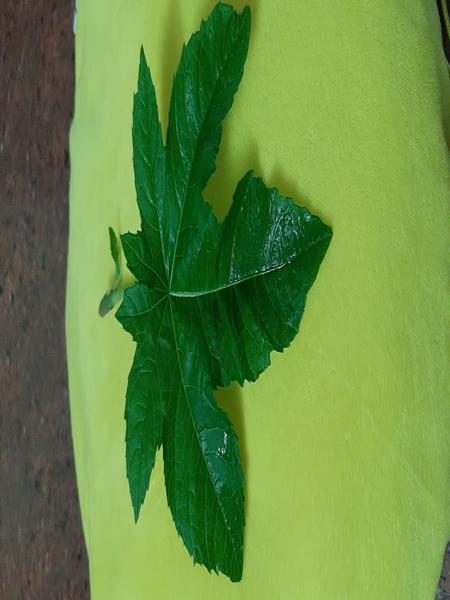
Plant: Castor